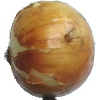
Label: Onion White 1